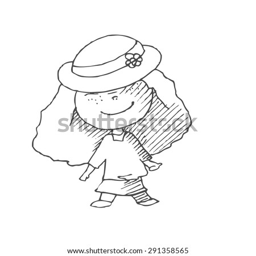
vector graphic illustration with a girl for your design